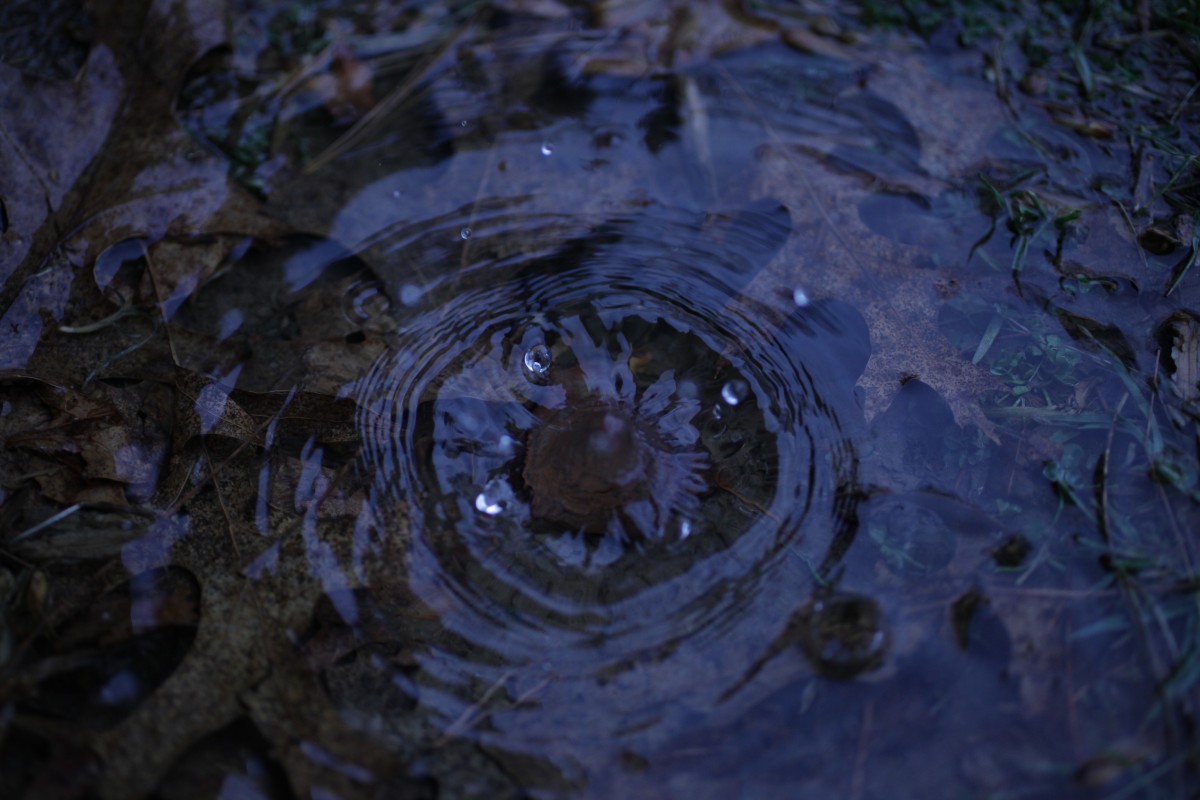
Tags: leaf, flower, ice, reflection, darkness, blue, screenshot